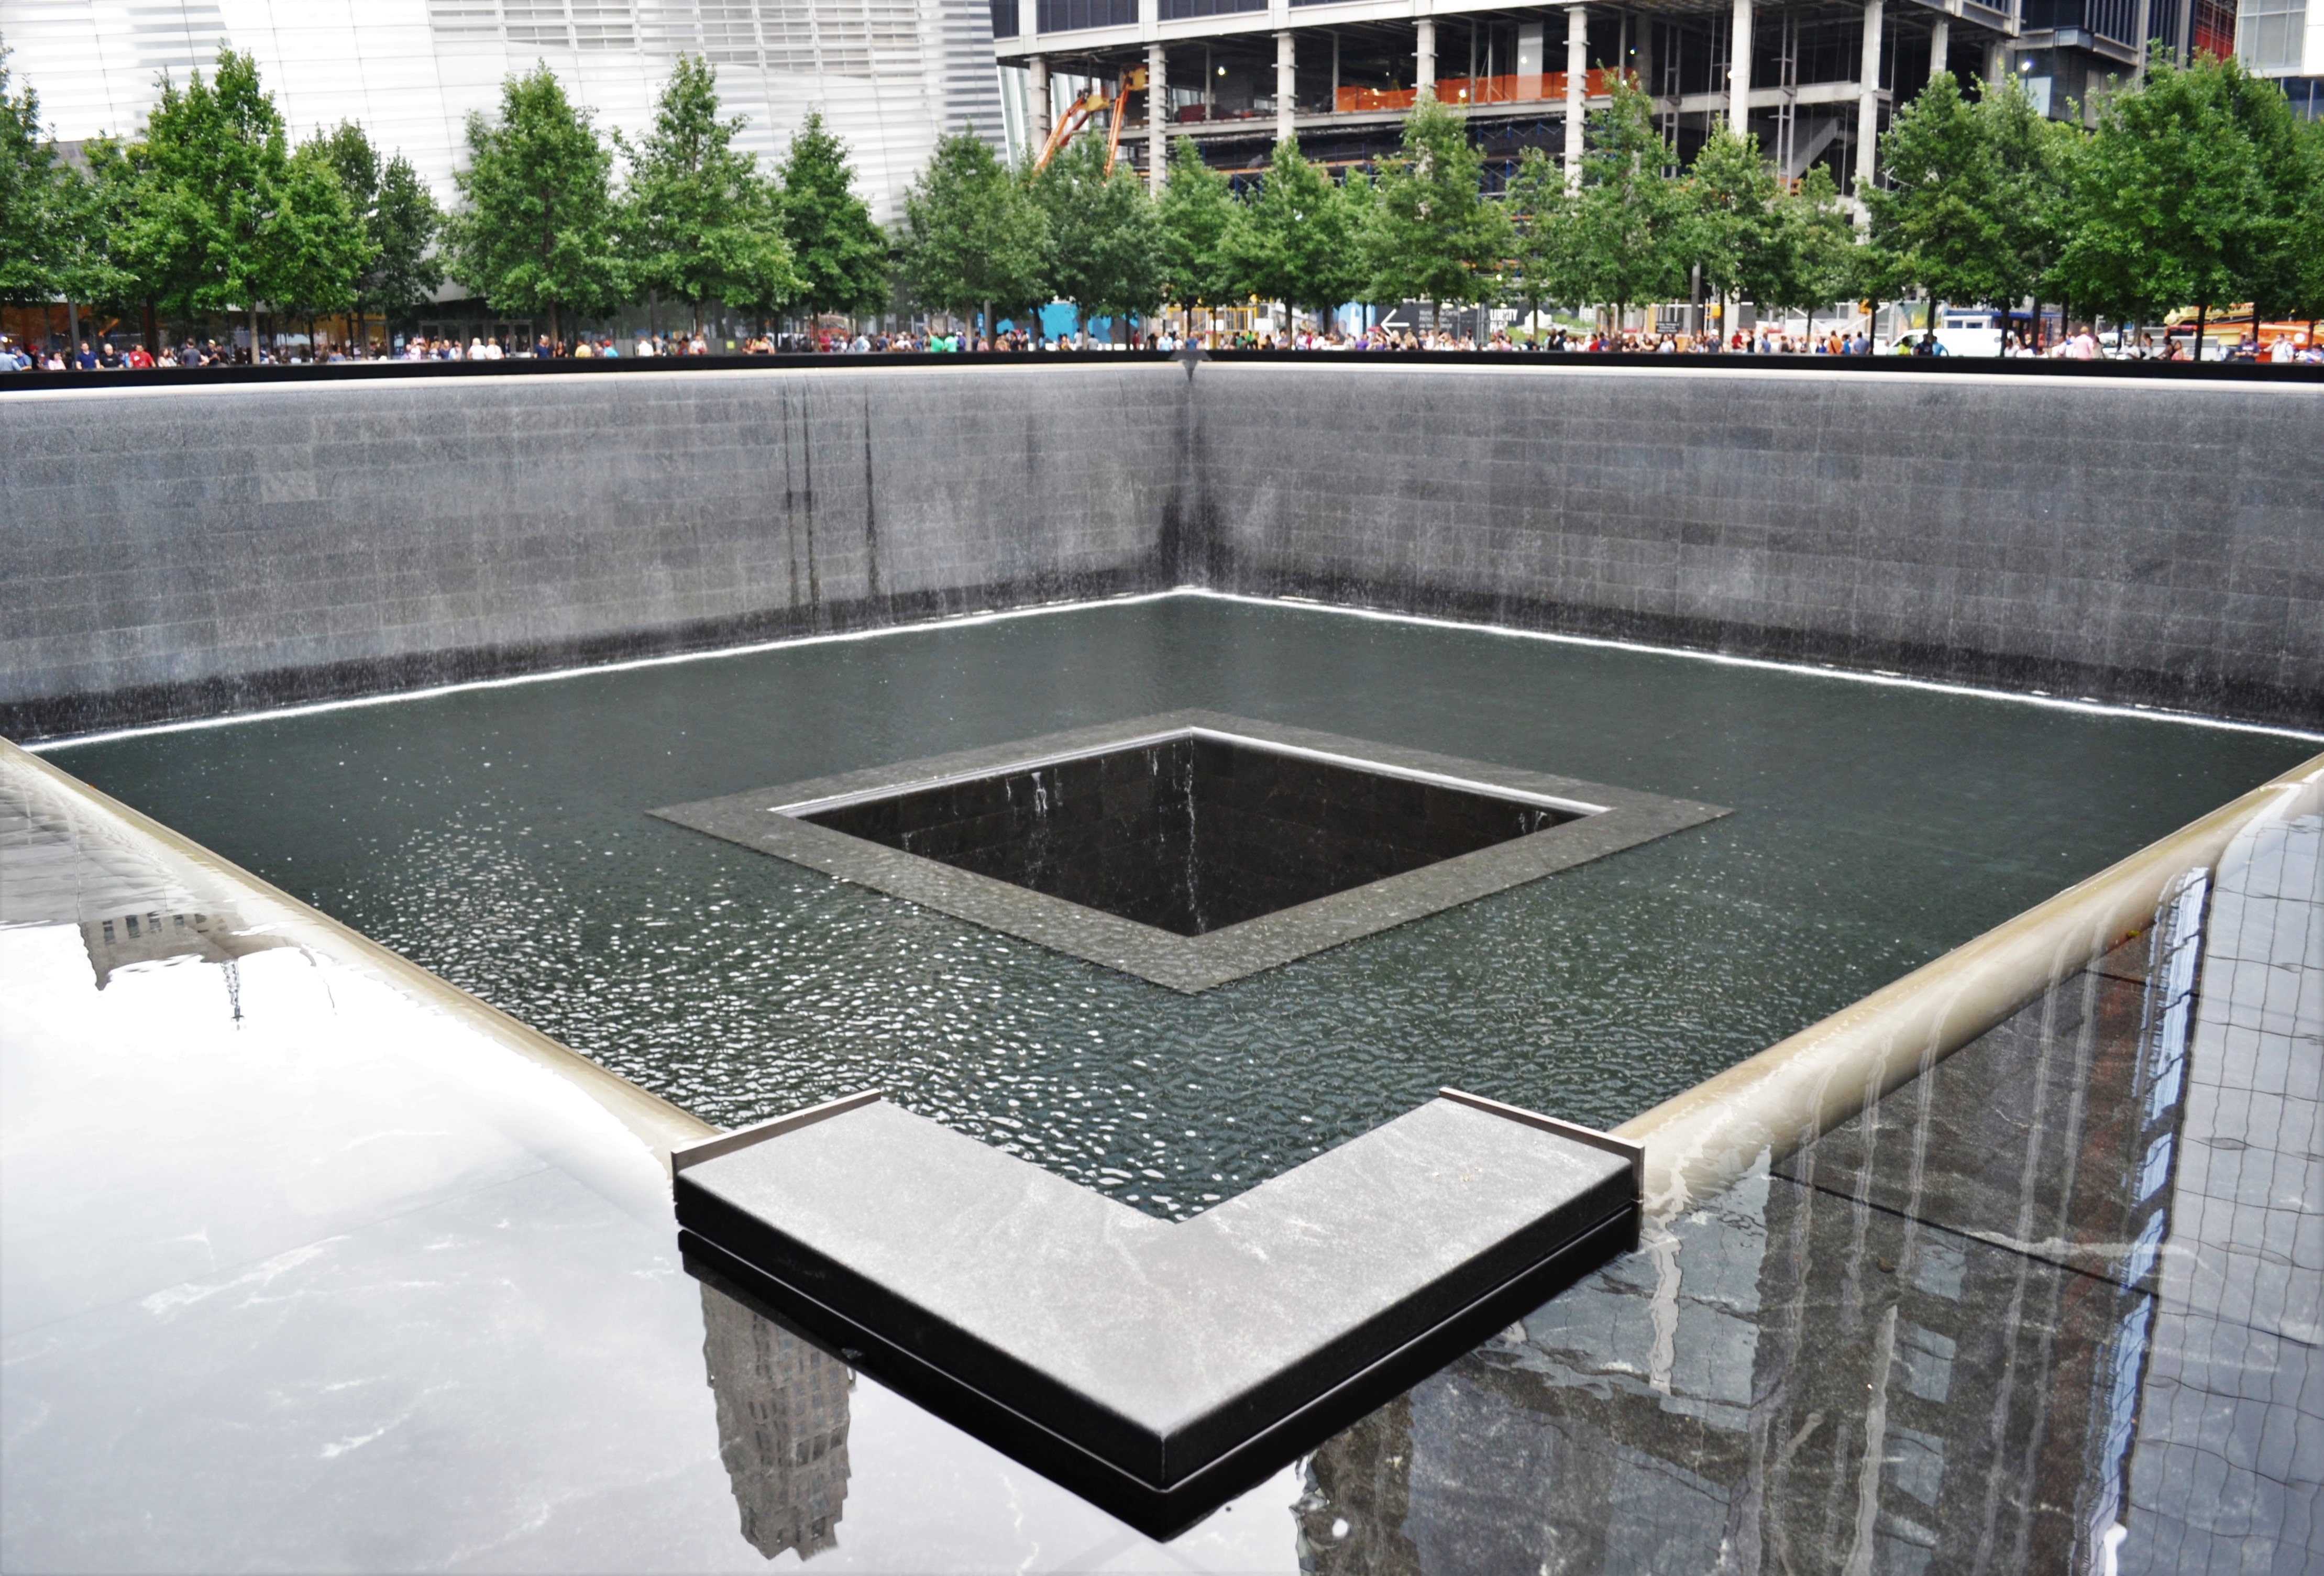
table, floor, swimming pool, material, concrete, countertop, flooring, reflecting pool